La Loi de la jungle

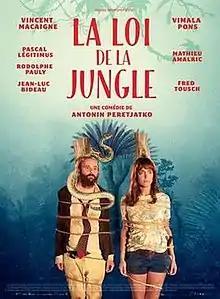
Theatrical release poster

La Loi de la jungle (literally "The law of the Jungle"; English title : "Struggle for Life") is a 2016 French comedy film directed by Antonin Peretjatko. It stars Vincent Macaigne, Vimala Pons, Pascal Légitimus and Mathieu Amalric. The film is set in French Guiana, where it was also shot on location.